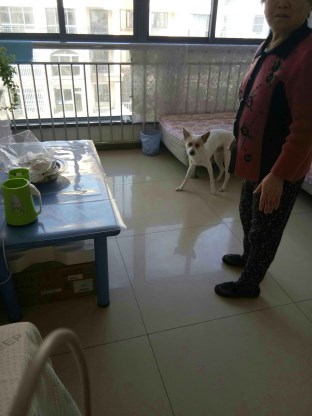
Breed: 3336-n000121-chinese_rural_dog